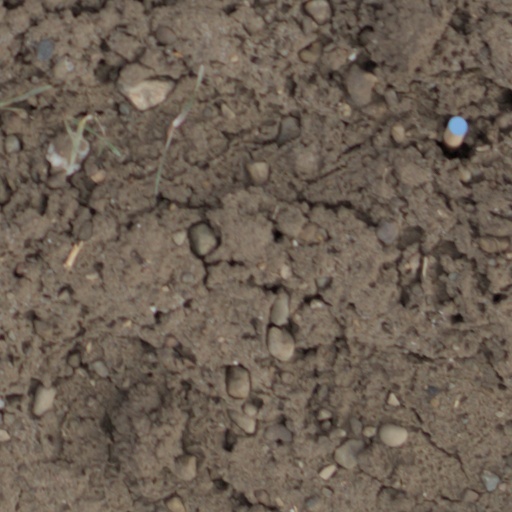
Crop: wheat